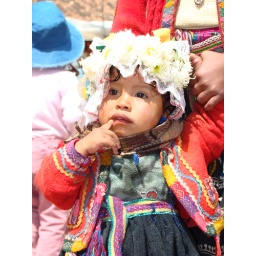
Little girl in traditional peruvian dress